Aro-Ibibio Wars

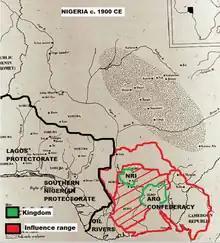
Aro Confederacy, and its far reaching Influence

The coup was heavily resisted which called for even more help. Through Nnachi, an Eastern Cross river group answered the call for help. They were known as the Akpa who were living at today Akwa Akpa before the arrival of the Efik people in that region. These warriors and traders, may have had European guns which were new to the territory. Being the Igbo allies, the Akpas were led by the royal Nnubi family. Osim and Akuma Nnubi led Akpa soldiers to help fight against the ruling household. Together with Igbo forces and rebels, they fought against the warriors of the Obong Okon Ita clan (1690). During the final battles, Osim Nnubi was slain in Oror city state making it the capital of Arochukwu. At the end of the war, Osim and Akakpokpo were dead. In order to honor Osim's legacy, his brother Akuma was crowned the first EzeAro (king). After his death, Nnachi's descendants took the throne starting with his first son Oke Nnachi. The Arochukwu kingdom, was founded.